Egglemont

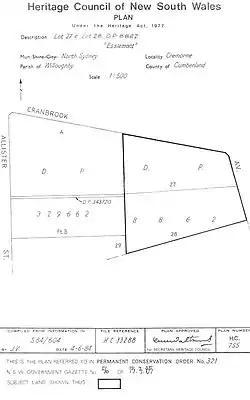
Heritage boundaries

Egglemont is a heritage-listed residence at 11 Cranbrook Avenue, Cremorne, New South Wales, a suburb of Sydney, Australia. It was built from 1916 to 1918. It is also known as Esslemont. It was added to the New South Wales State Heritage Register on 2 April 1999.